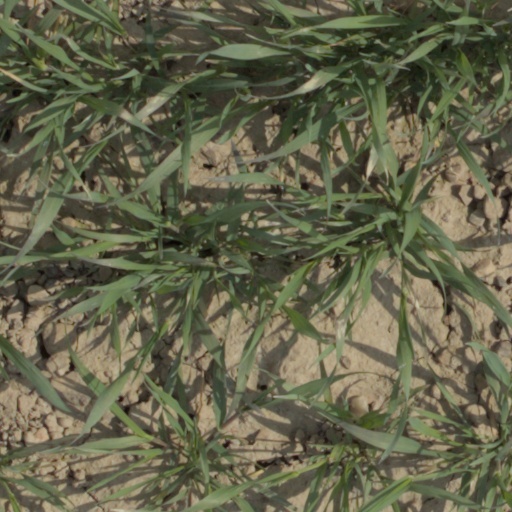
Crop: wheat